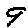
Label: 9